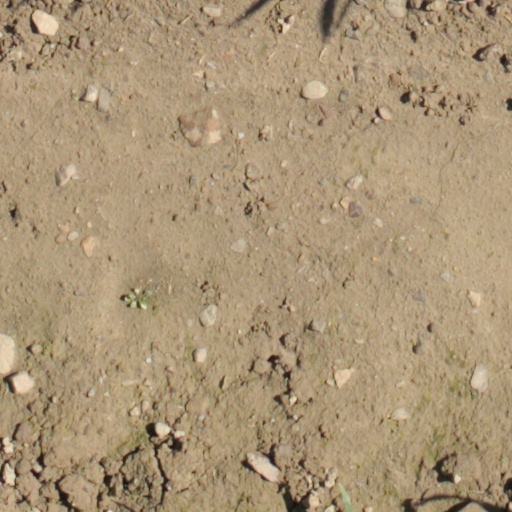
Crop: wheat